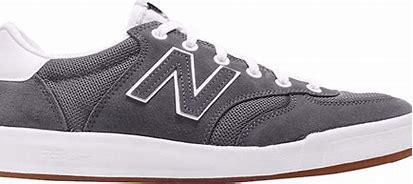
Brand: New
Model: Balance New Balance 300